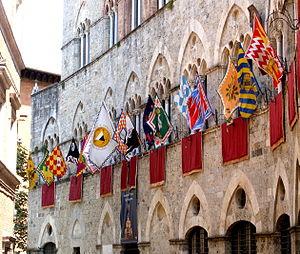
Les contrade de la ville de Sienne, région de Toscane, Italie, constituent des regroupements culturels de quartiers médiévaux de la ville.